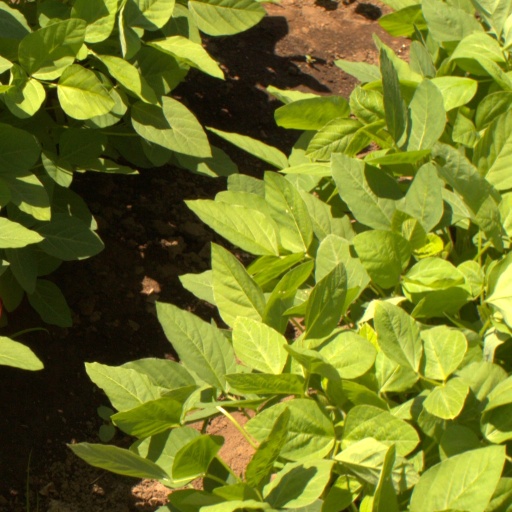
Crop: soybean